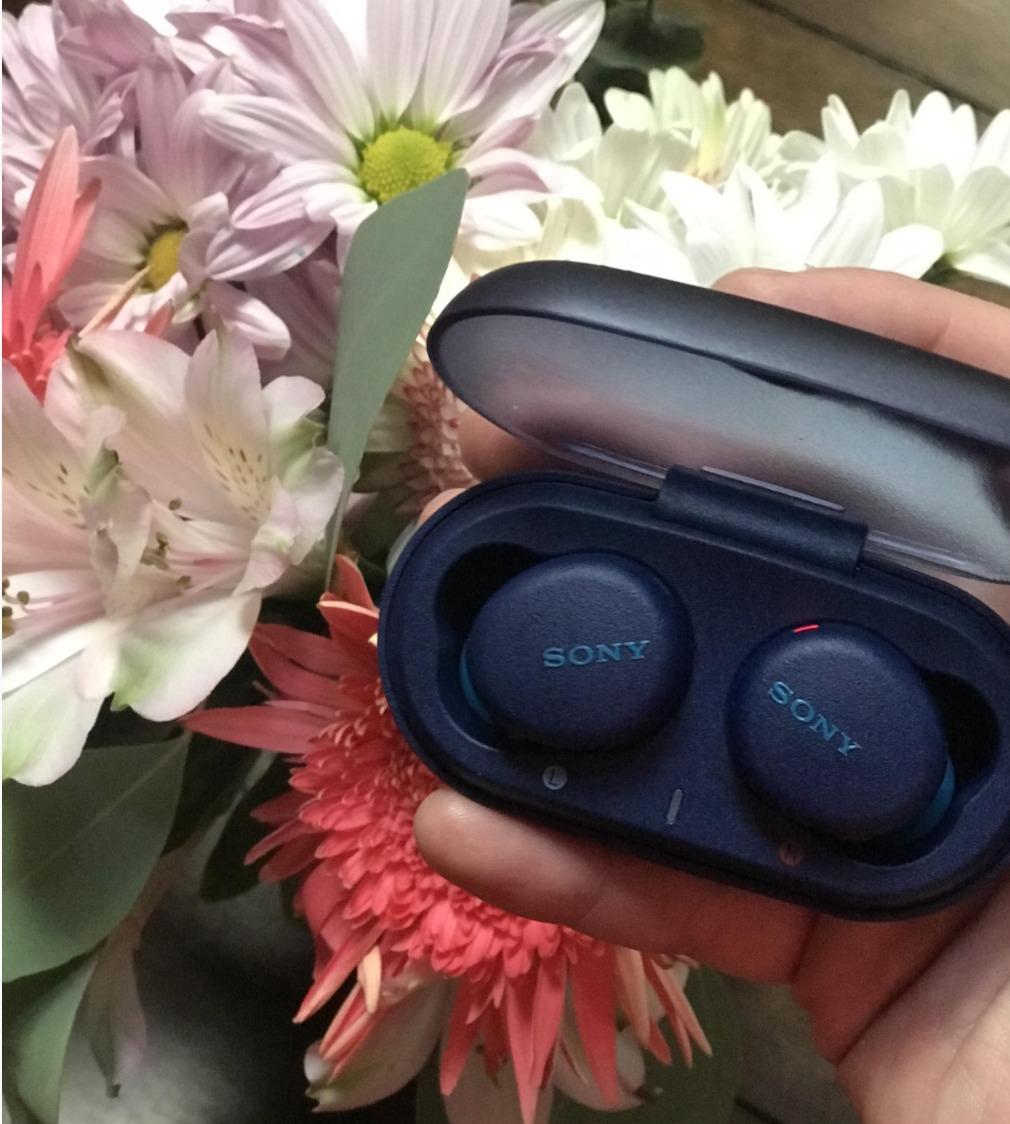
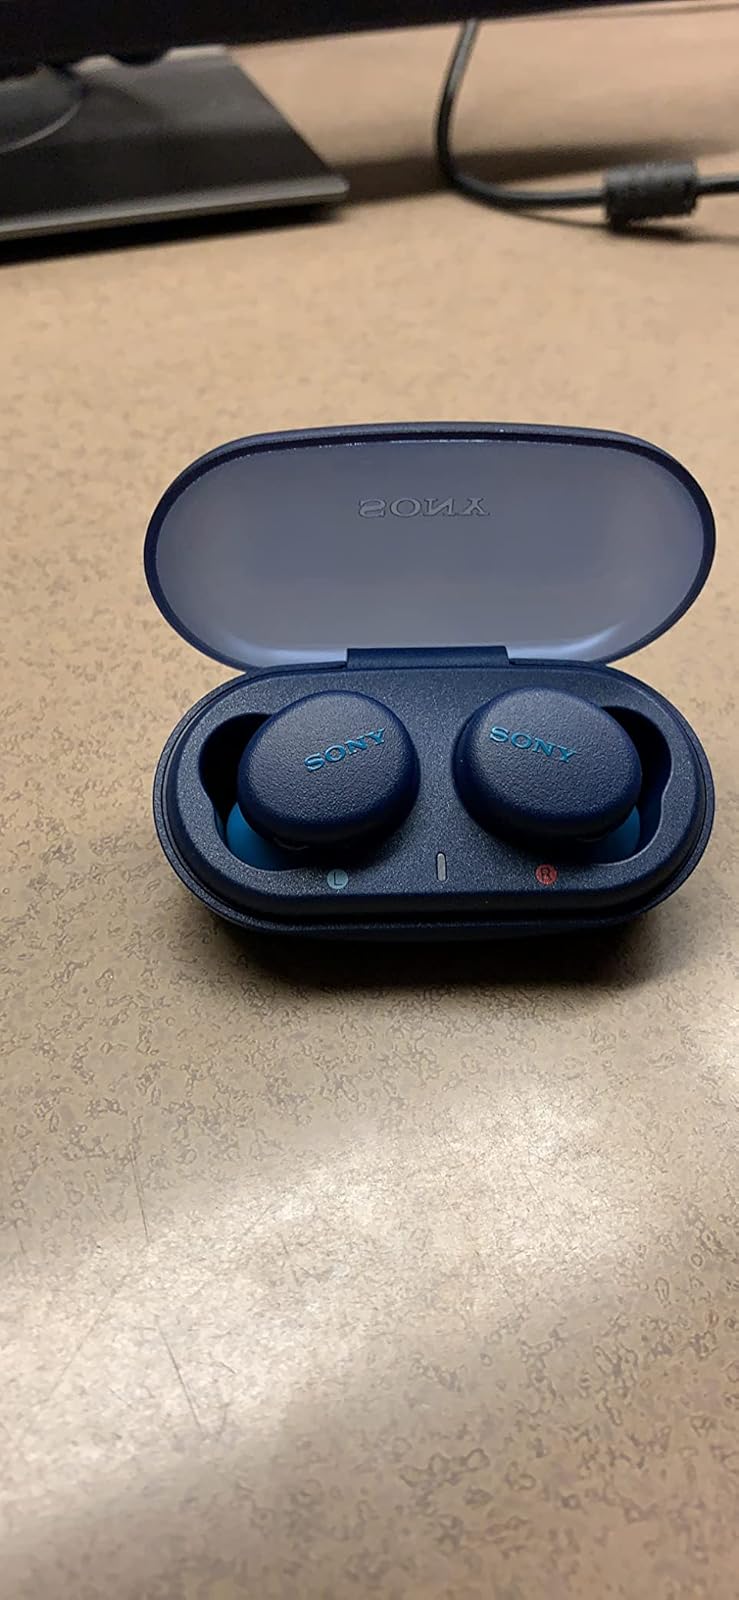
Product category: earbuds
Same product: yes